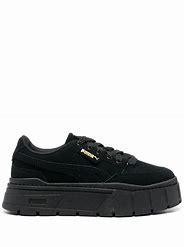
Brand: Puma
Model: Mayze